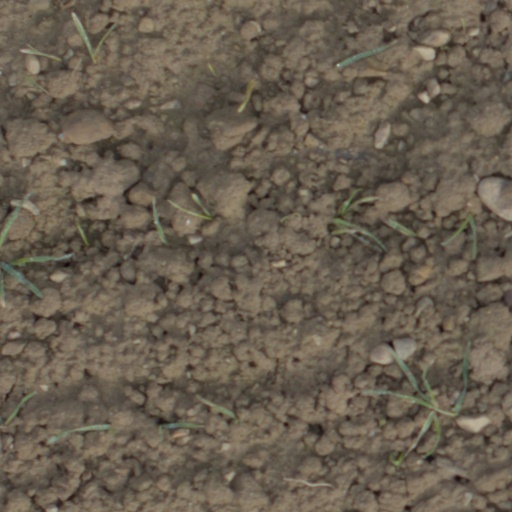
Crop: wheat